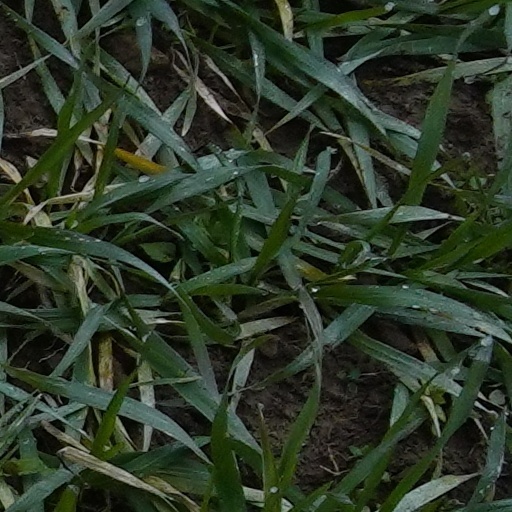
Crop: wheat